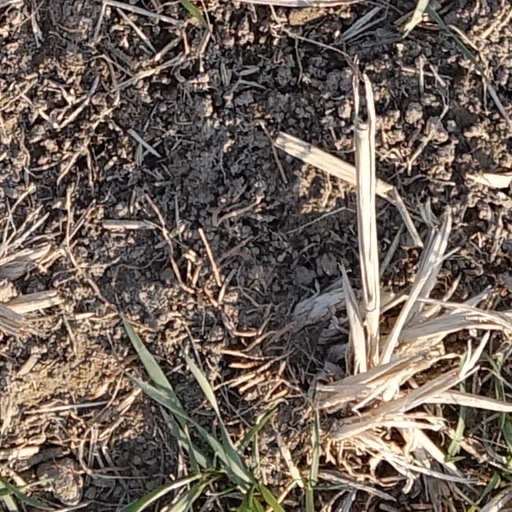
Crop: wheat